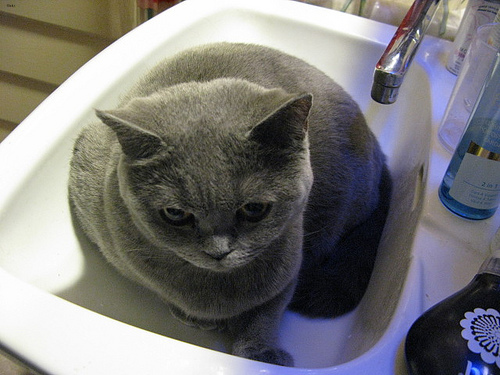
Breed: british shorthair